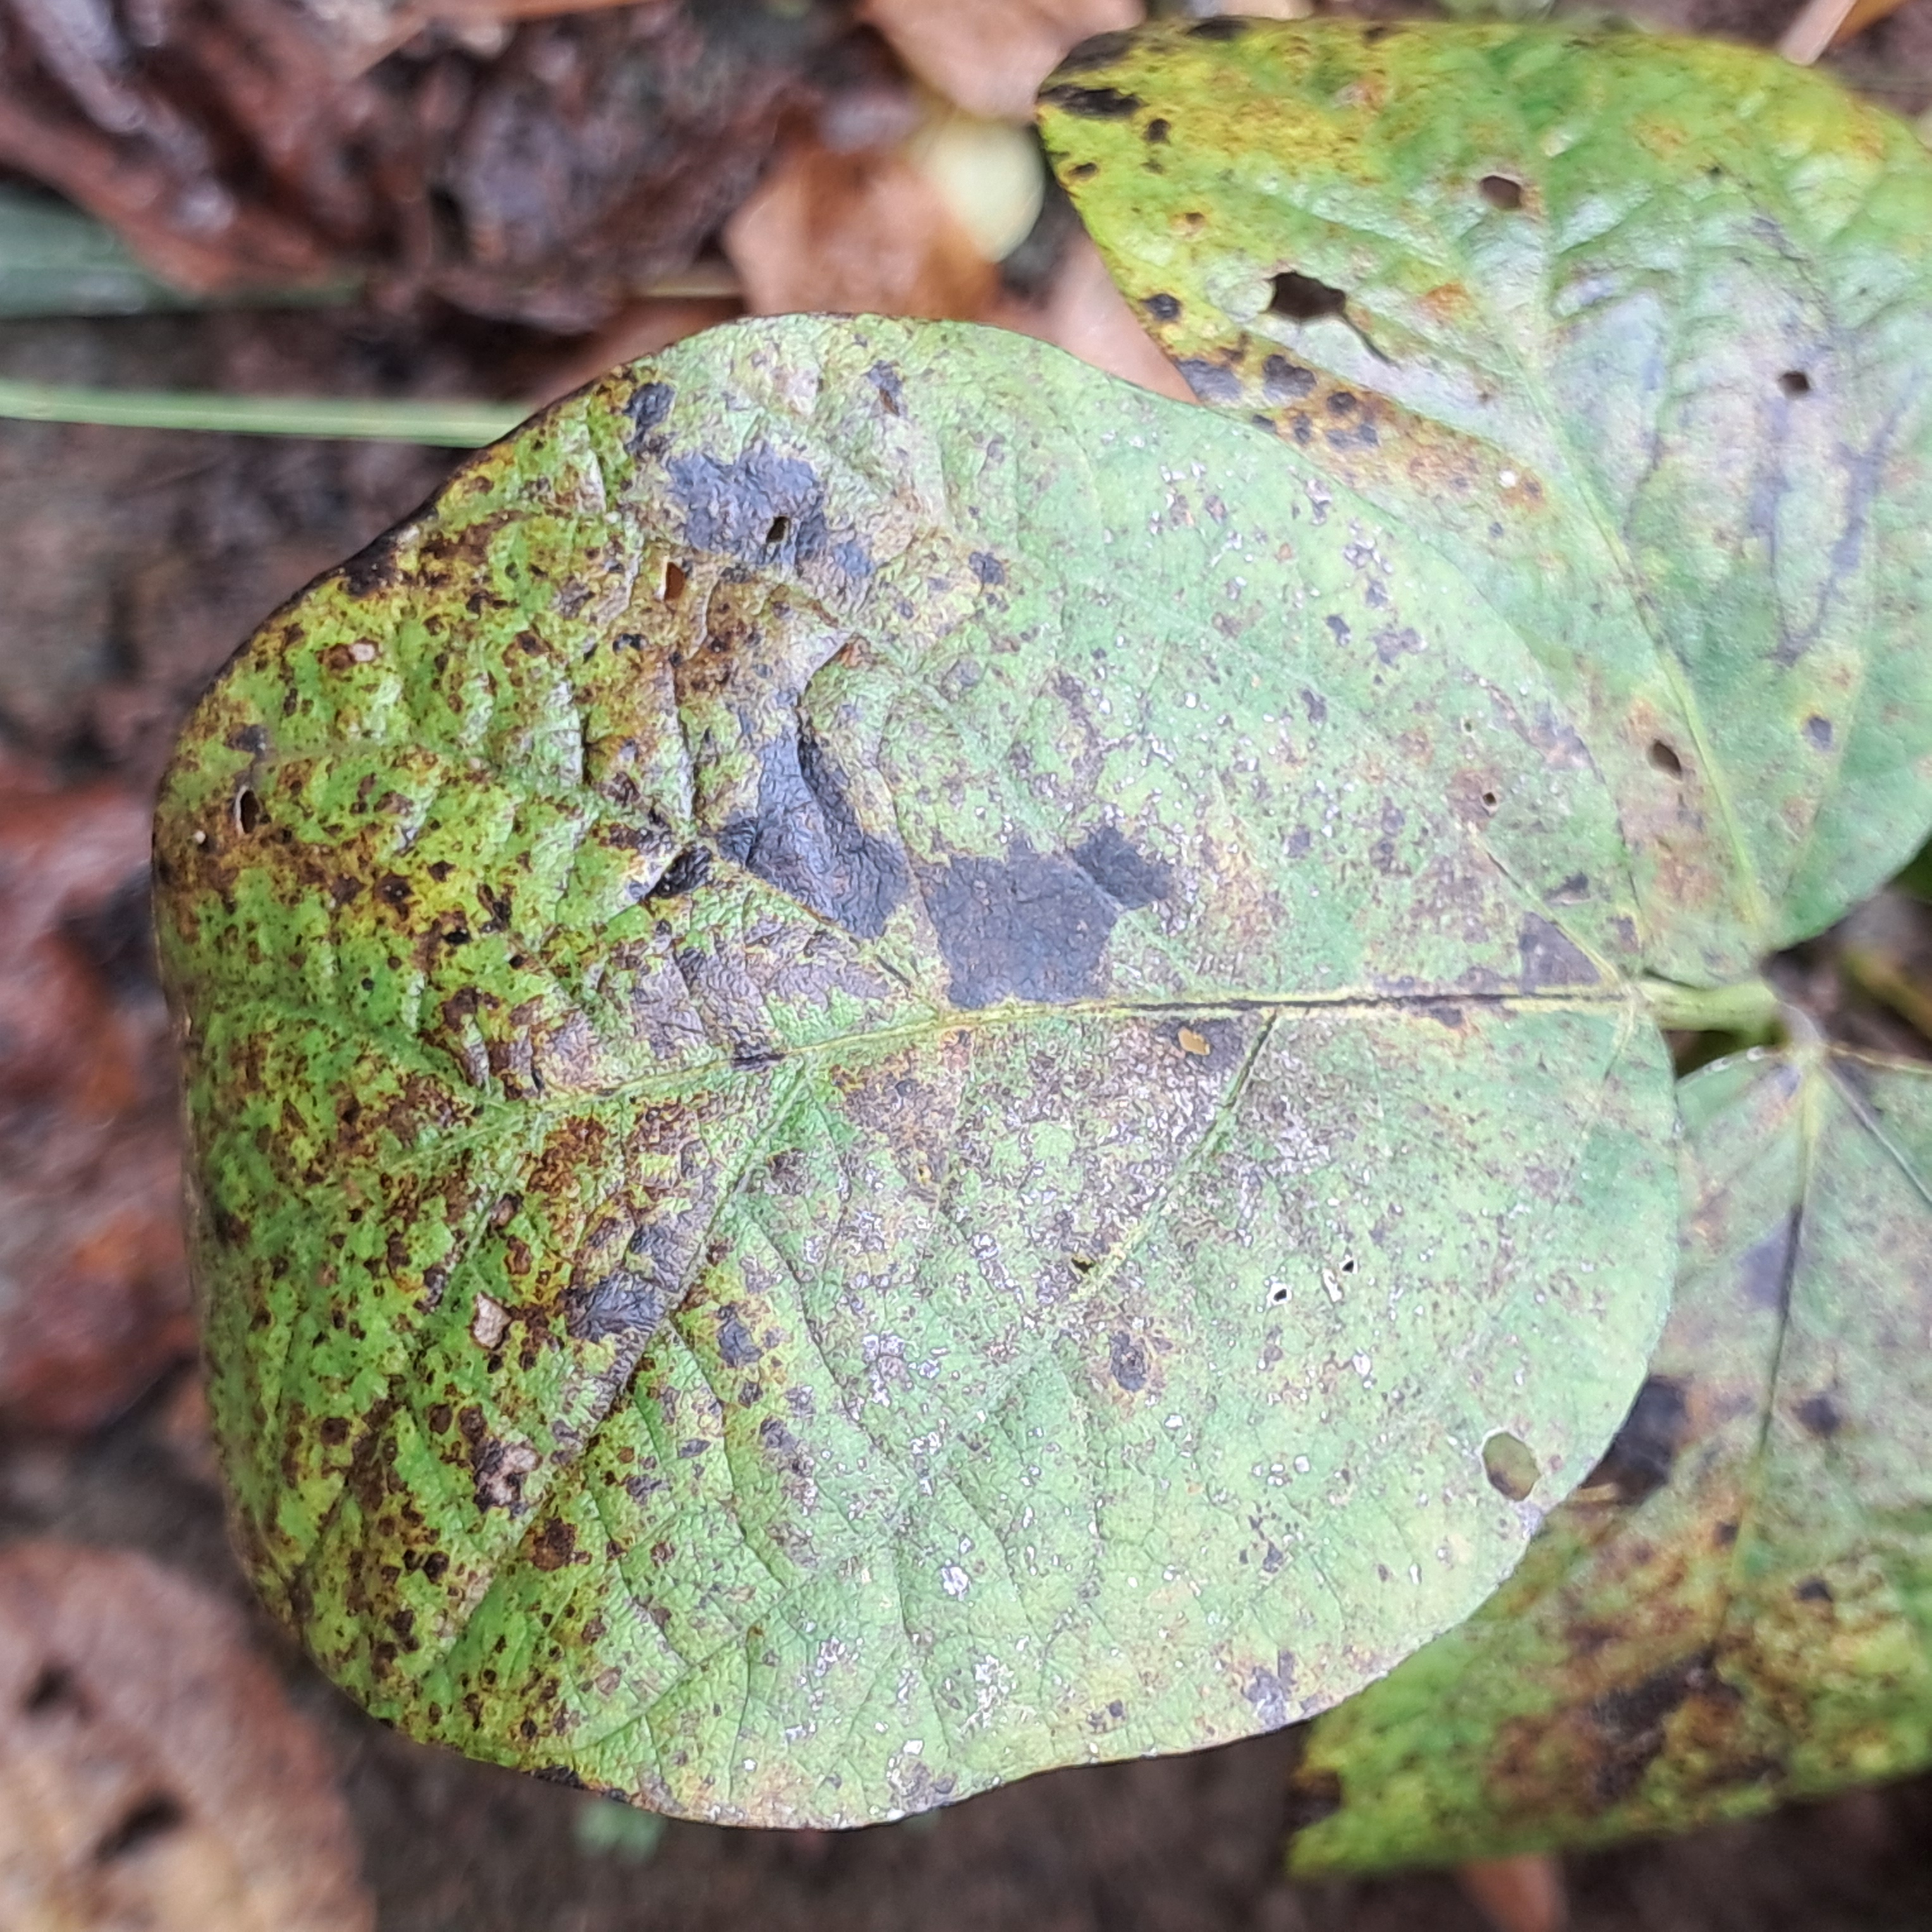
Label: Rust